Cozart-Coley House

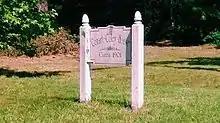
Sign in the front yard of the Cozart-Coley House.

Cozart-Coley House is a historic Victorian house located in downtown Stem, North Carolina. The house was constructed in 1901 by Sheriff Cozart of Stem and later owned by a local business owner and member of the Coley family. The house is 3,826 square feet, two stories and has four bedrooms and three bathrooms, a fruit cellar, and servants quarters. It sits on 1.5 acres.